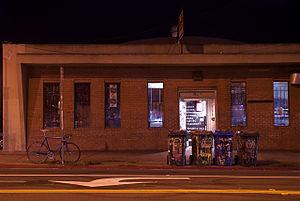
924 Gilman Street est une salle de concert de Berkeley.